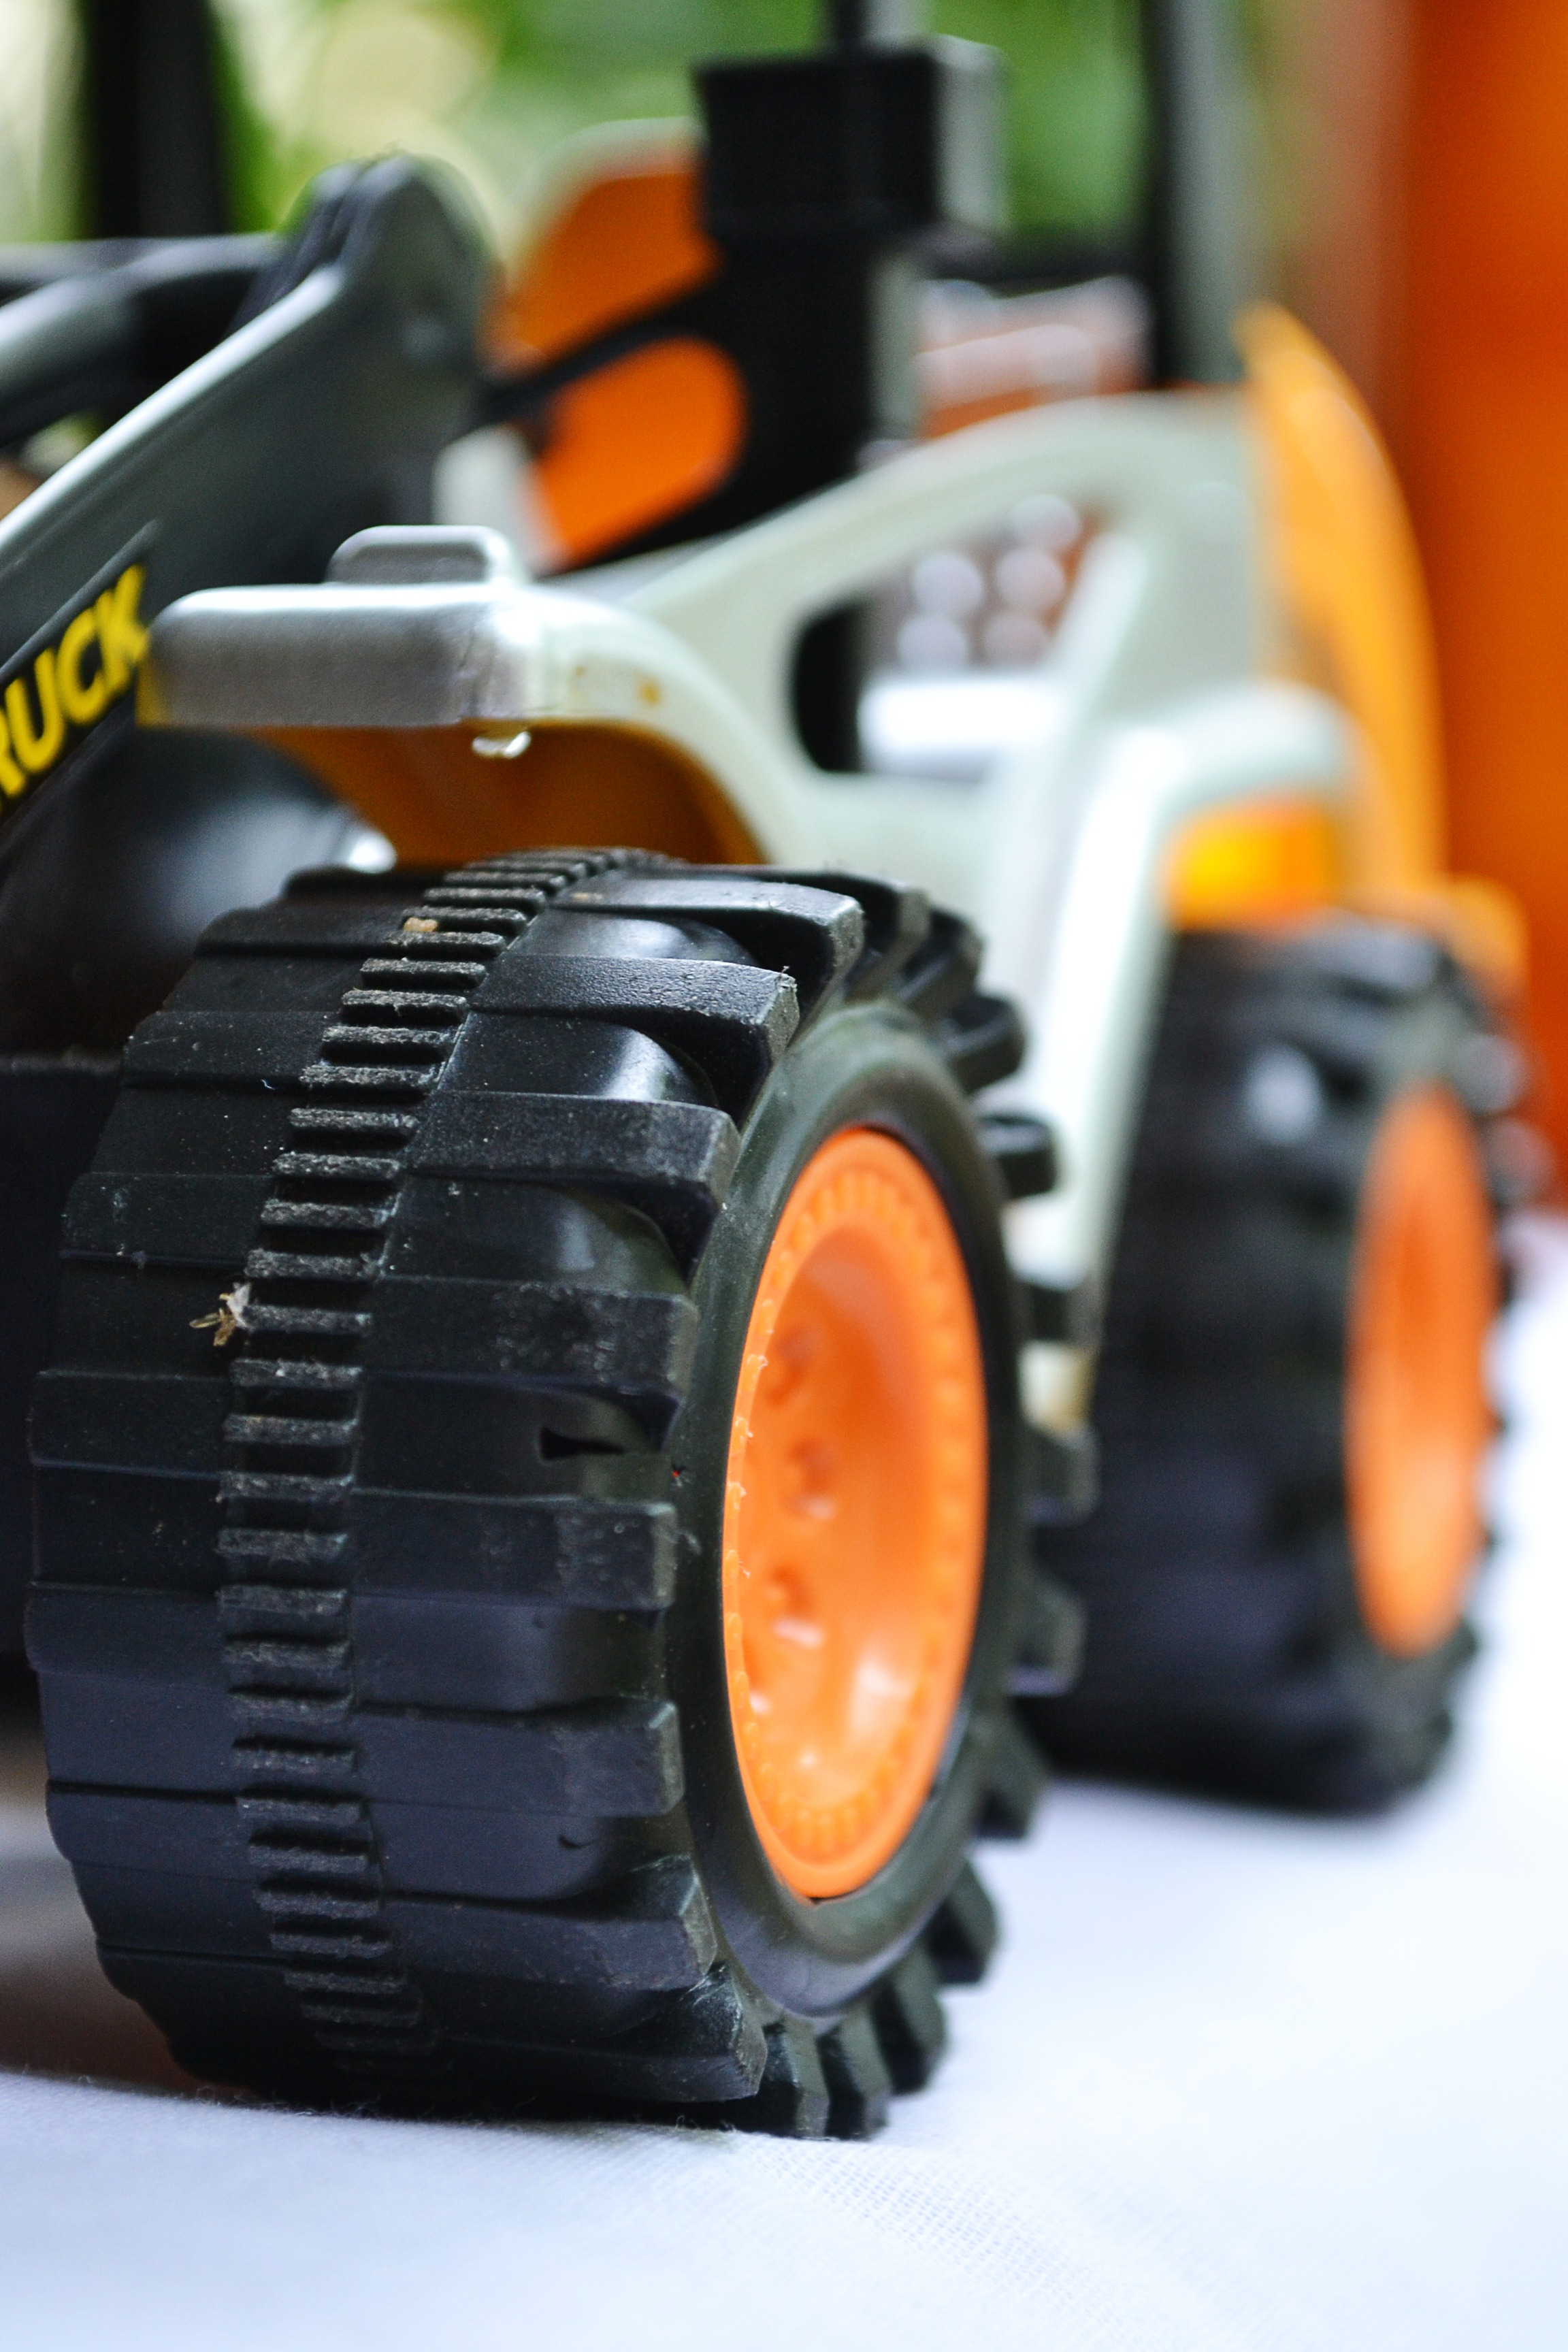
car, tractor, wheel, plastic, construction, vehicle, machine, yellow, toy, tire, close up, wheels, sri lanka, ceylon, backhoe, model car, auto racing, automotive tire, dozer, mawanella